Bo McMillin

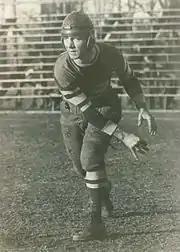
Around 1920

In 1919, McMillin was selected to the Walter Camp All-America first-team at quarterback after helping the Praying Colonels to a perfect 9–0 record (including upsets of Indiana and West Virginia). Centre had been down 3–0 to Indiana for most of the game, scoring a touchdown to lead 6–3 with just over a minute left. Desperate to even the score, Indiana tossed a pass which was intercepted by McMillin, who returned it for a touchdown, dodging and straight arming the entire Indiana eleven. McMillin had the team pray before the West Virginia game, giving the Centre College Colonels its nickname of the "Praying Colonels". The 1919 team was selected for a national championship by MIT statistician Jeff Sagarin.